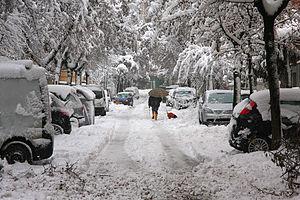
Une tempête de neige est un phénomène météorologique produit par une dépression météorologique hivernale importante. Entre la fin de l'automne et le début du printemps, de tels systèmes se forment dans une masse d'air sous le point de congélation et les précipitations tombent sous forme de neige en quantité importante. Ces systèmes couvrent de vastes étendues. Si la neige, poussée par les vents cause de la poudrerie ou du chasse-neige élevé, la visibilité sera fortement réduite et on peut retrouver des conditions de blizzard.